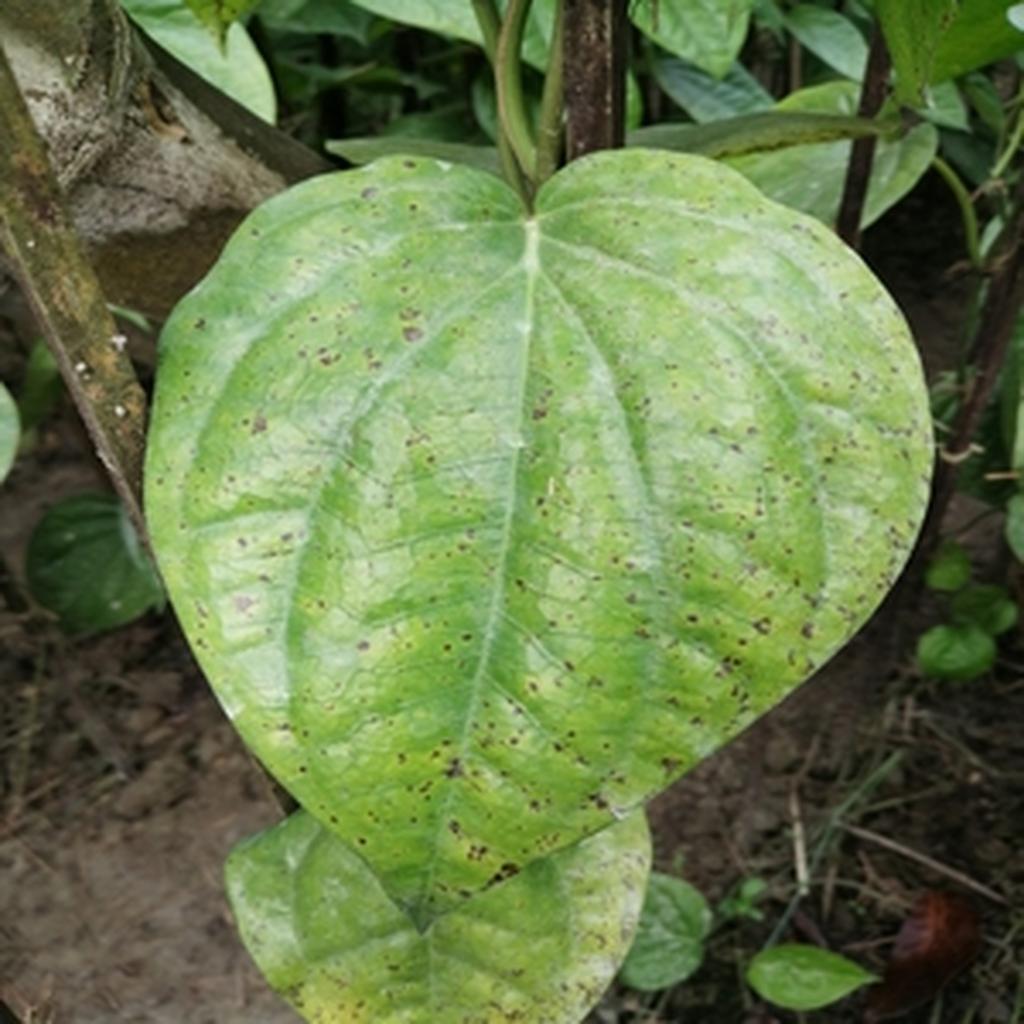
Label: Leaf_Spot